Hall Caine Airport

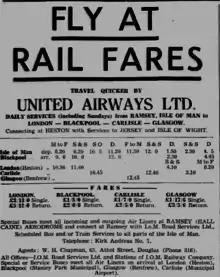
United Airways Timetable for their schedule to and from Hall Caine Airport, summer 1935.

Whitehall Securities Ltd, owners of United Airways Ltd and their sister airline Spartan Air Lines began to build on their fledgling operation, introducing a schedule from London via Stanley Park Aerodrome (Blackpool), Hall Caine and then onwards to Dublin (Collinstown).